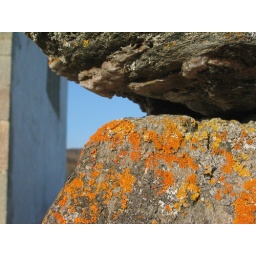
Lichen at a stone wall by the mediveal church at Trondenes (Troms, Norway).